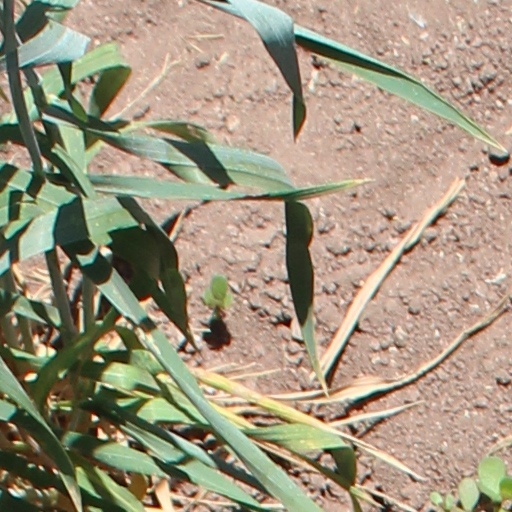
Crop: wheat